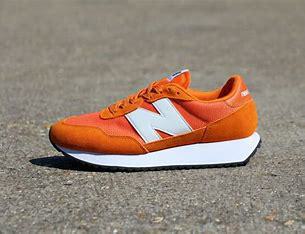
Brand: New
Model: Balance 237